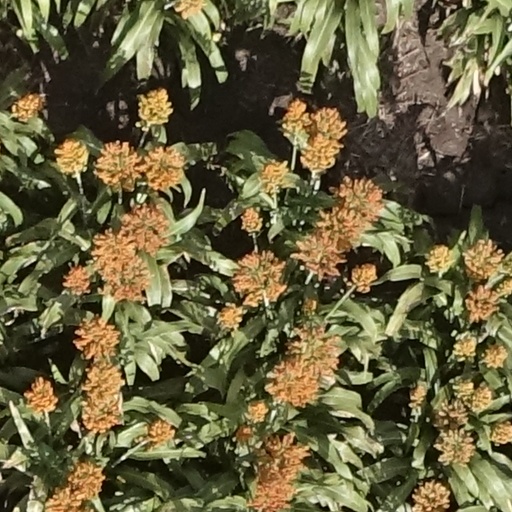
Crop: sorghum